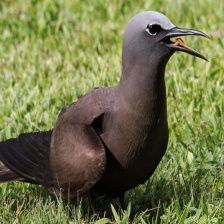
Species: BROWN NOODY
Scientific name: ANOUS STOLIDUS